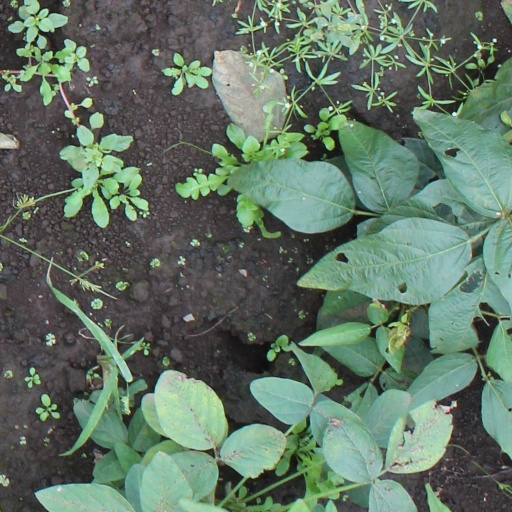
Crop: soybean